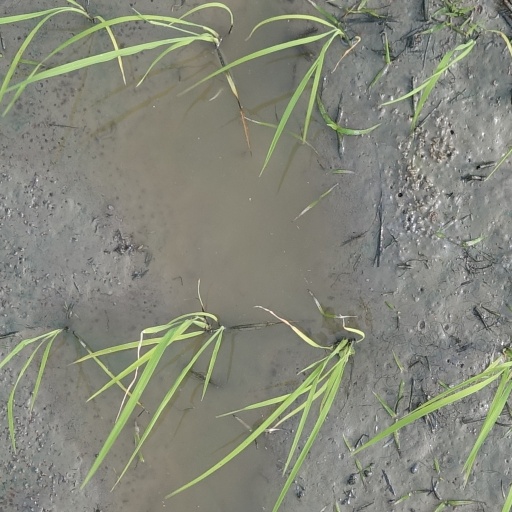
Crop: rice